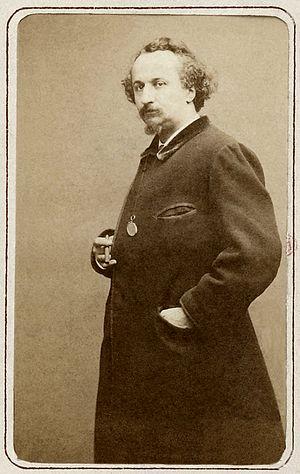
Le caricaturiste et photographe Étienne Carjat (1828-1906), par lui-même.
Étienne Carjat, né à Fareins le 28 mars 1828 et mort à Paris le 9 mars 1906, est un photographe, journaliste, caricaturiste et poète français.